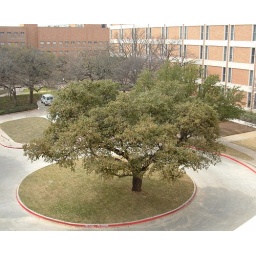
Taken from the 3rd floor of the UTA Planetarium at the grand opening. My sister works in the building on the right.